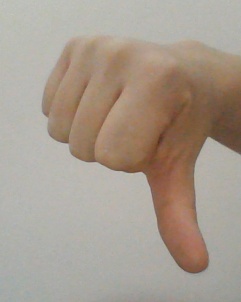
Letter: waw